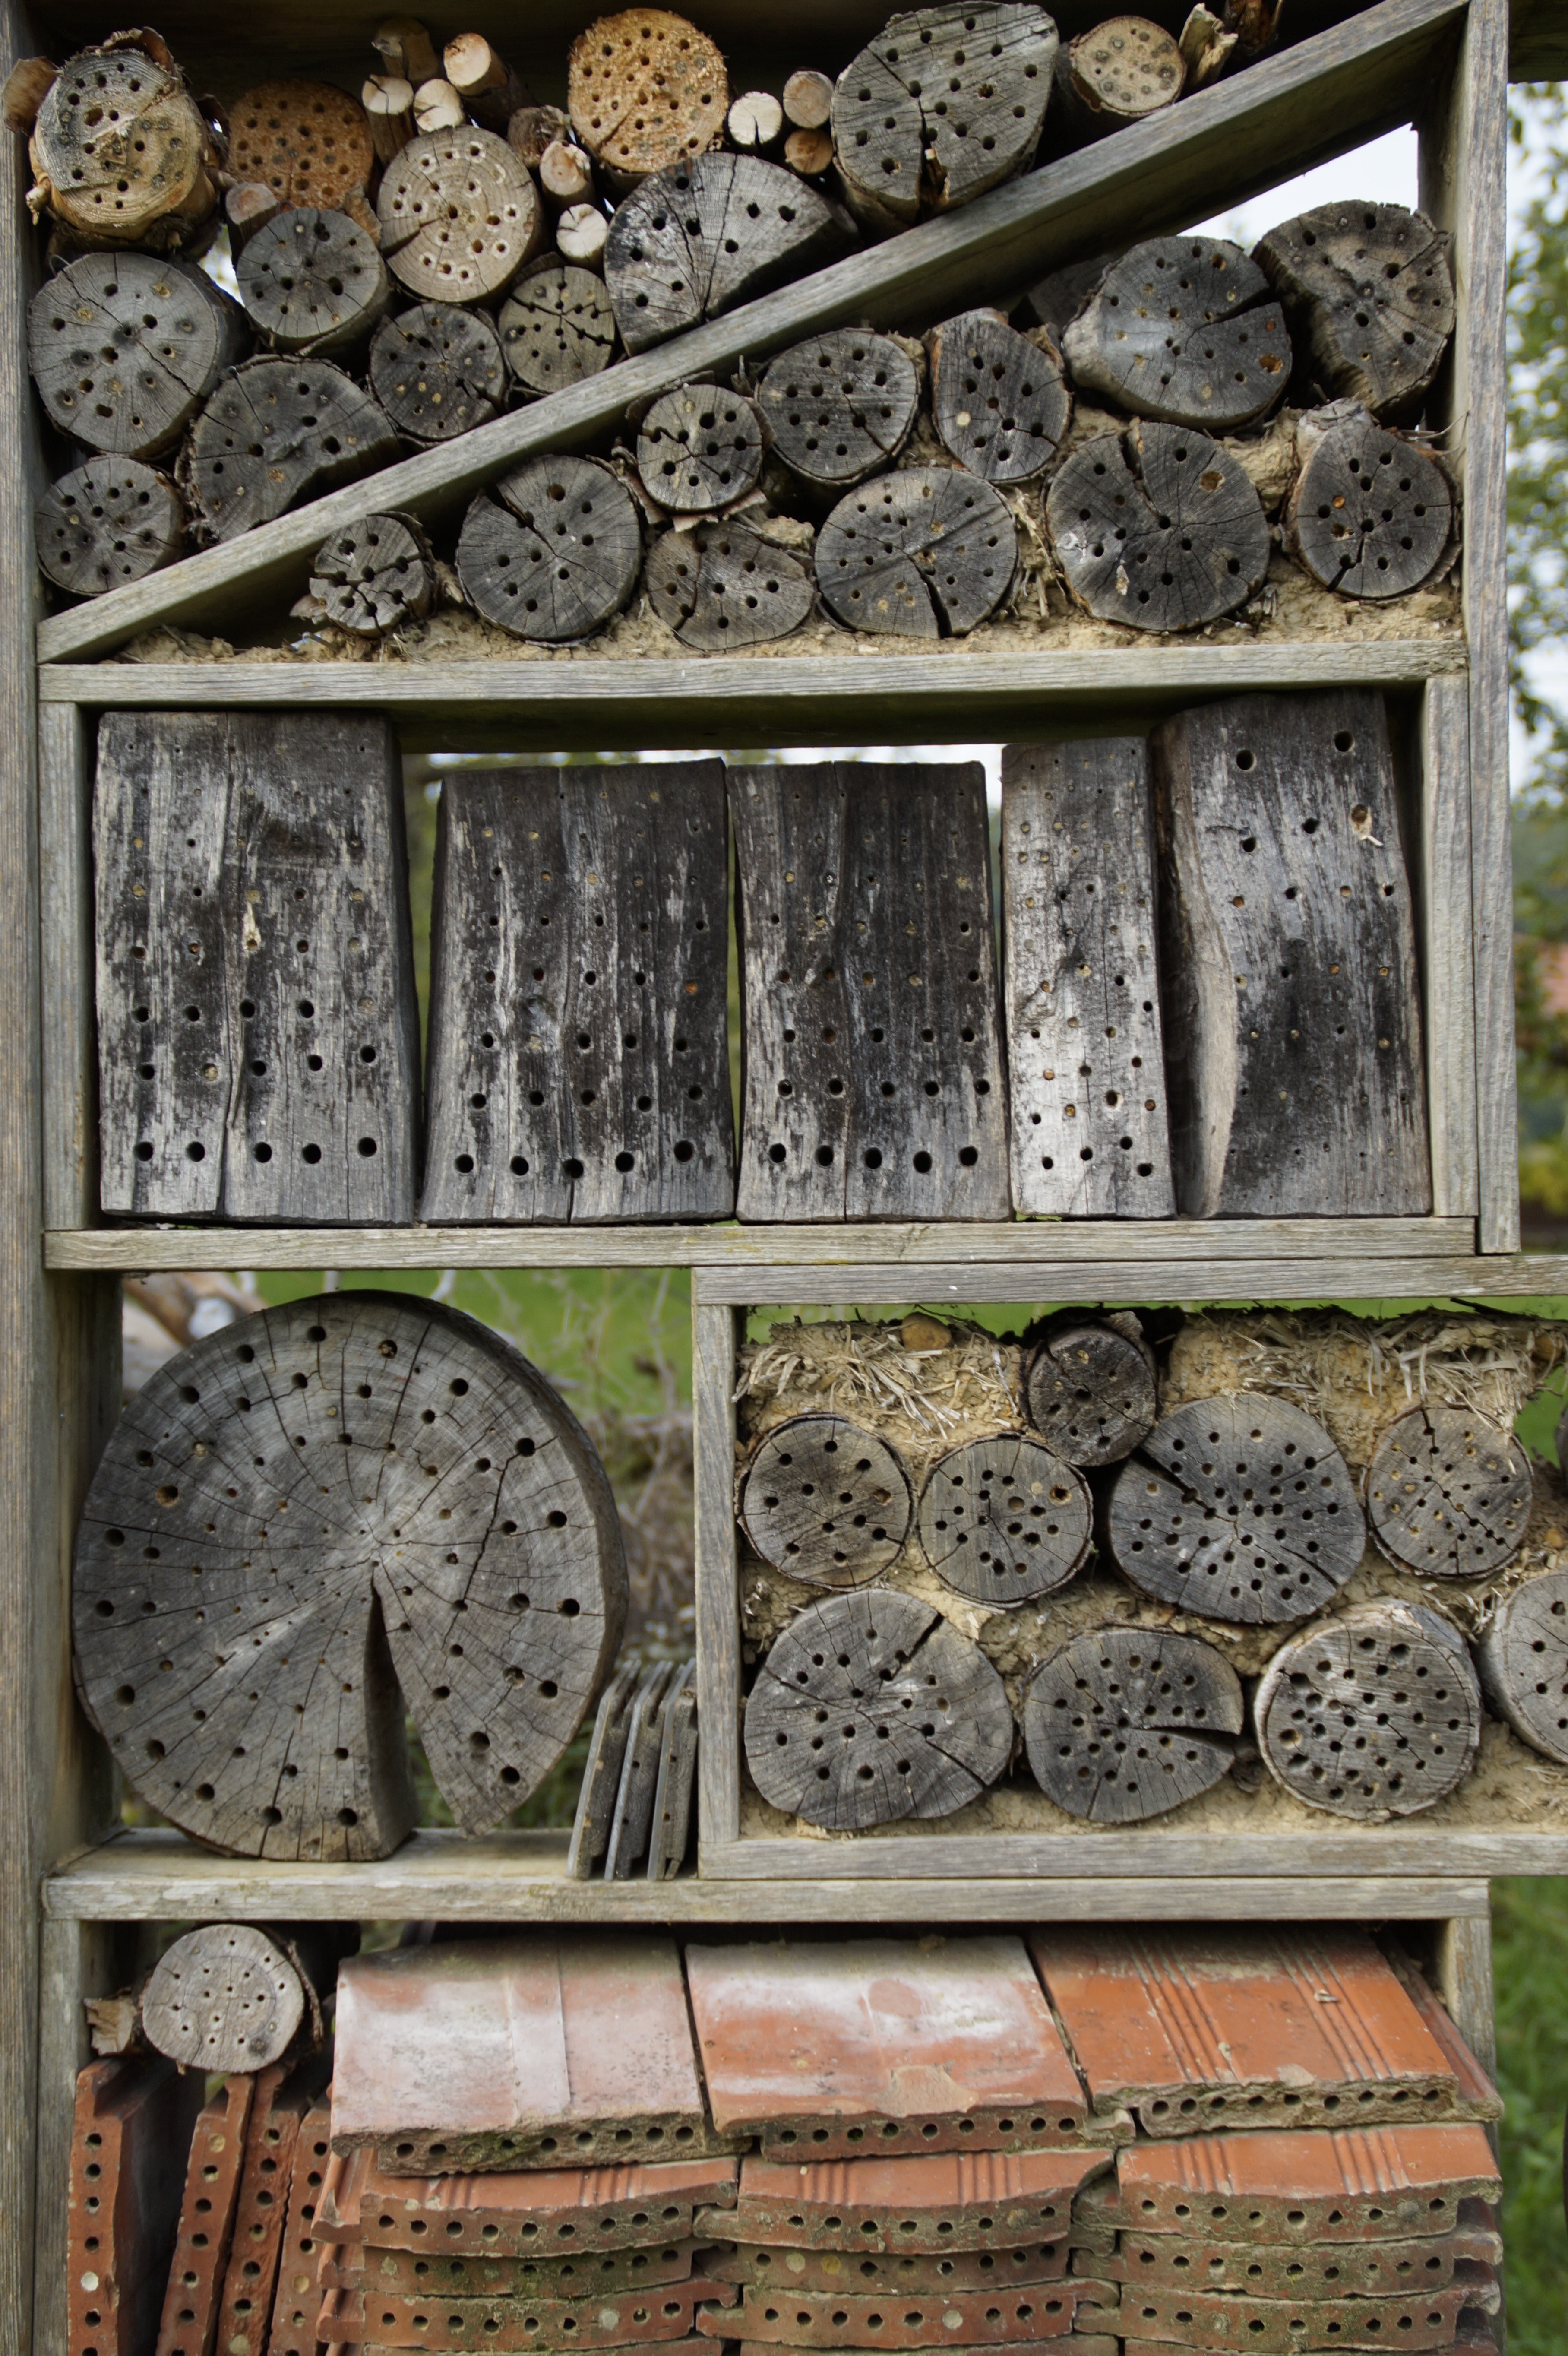
rock, wood, wall, insect, iron, carving, insect house, nature conservation, insect asylum, perforated, insect box, insect hotel, nesting box, nesting help, insect protection measures, ancient history, hibernation help